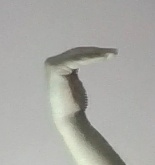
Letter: haa